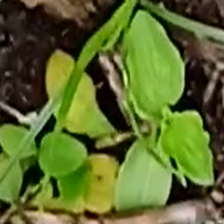
Weed species: Kena_(Commplina_benghalensio)